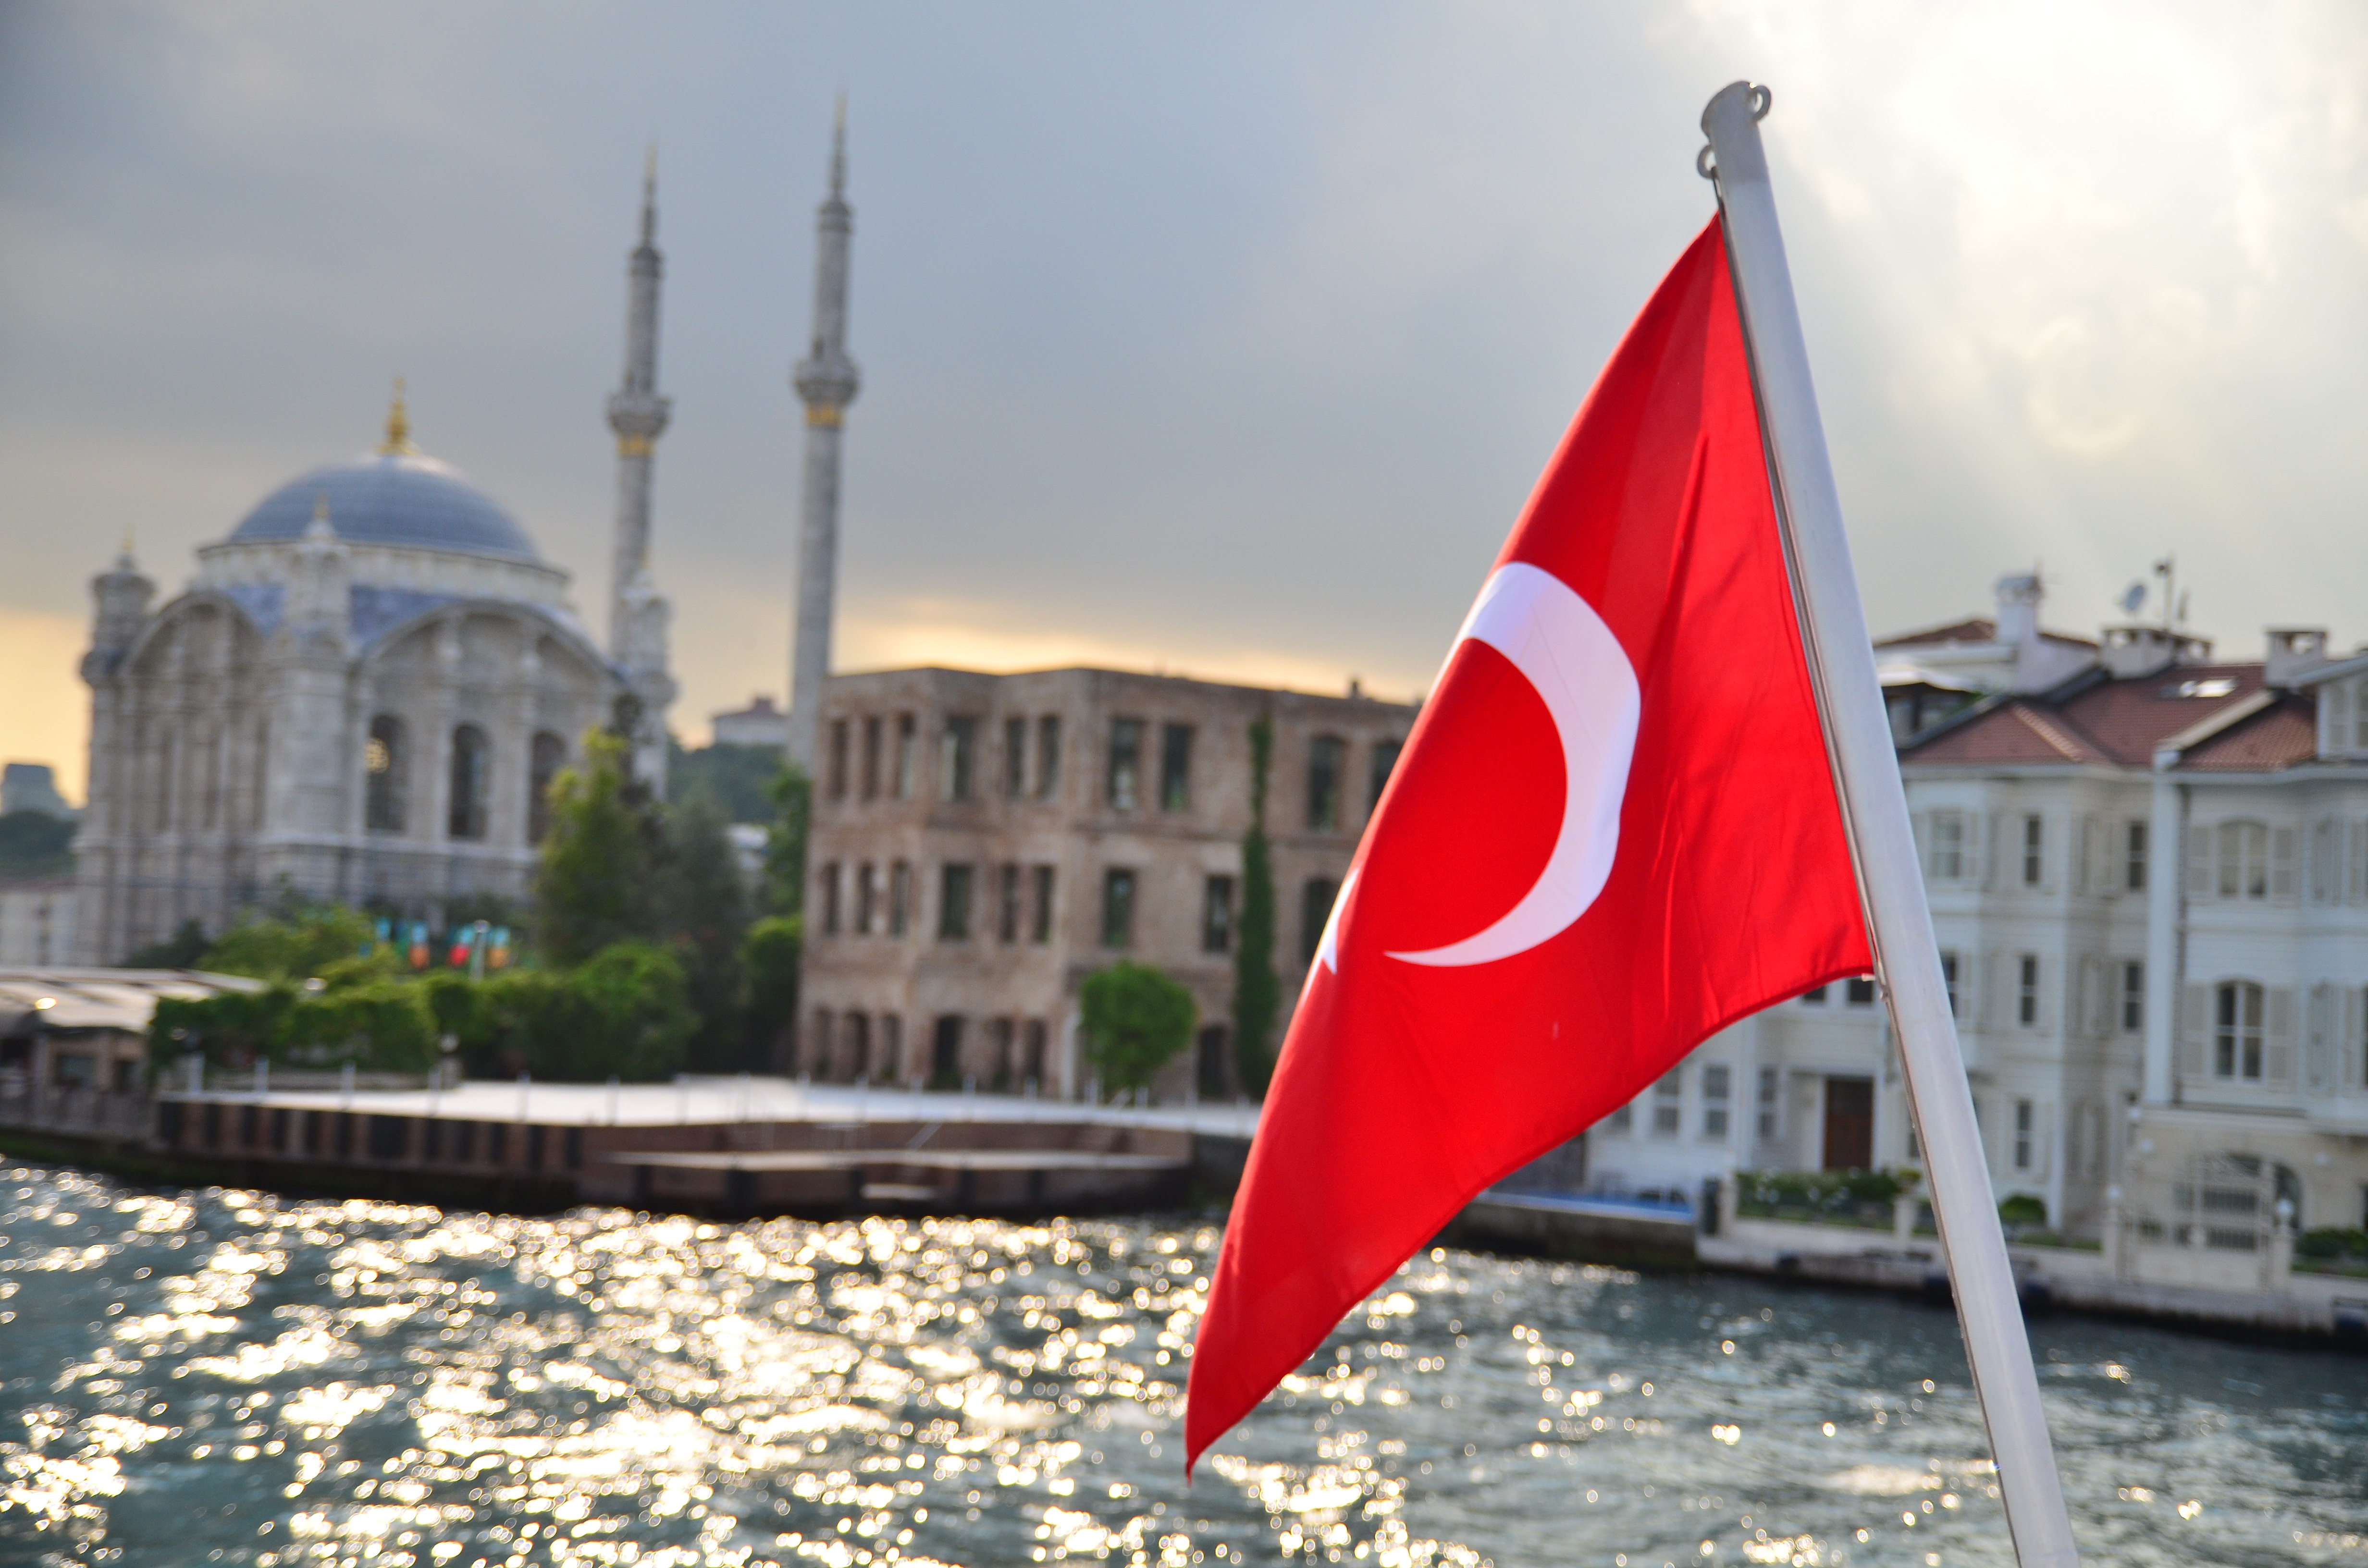
boat, wind, vehicle, mast, flag, sailboat, sail, turkey, marine, cami